Estonia in the Eurovision Song Contest 1998

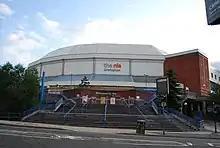
The Eurovision Song Contest 1998 took place at the National Indoor Arena in Birmingham, UK, on 9 May 1998.

The Eurovision Song Contest 1998 took place at the National Indoor Arena in Birmingham, United Kingdom on 9 May 1998. According to the Eurovision rules, the 25-country participant list for the contest was composed of: the winning country from the previous year's contest; the 17 countries, other than the previous year's winner, which had obtained the highest average number of points over the last five contests; and any countries which had not participated in the previous year's content. On 13 November 1997, an allocation draw was held which determined the running order and Estonia was set to perform in position 23, following the entry from and before the entry from . The Estonian conductor at the contest was Heiki Vahar, and Estonia finished in twelfth place with 25 points.